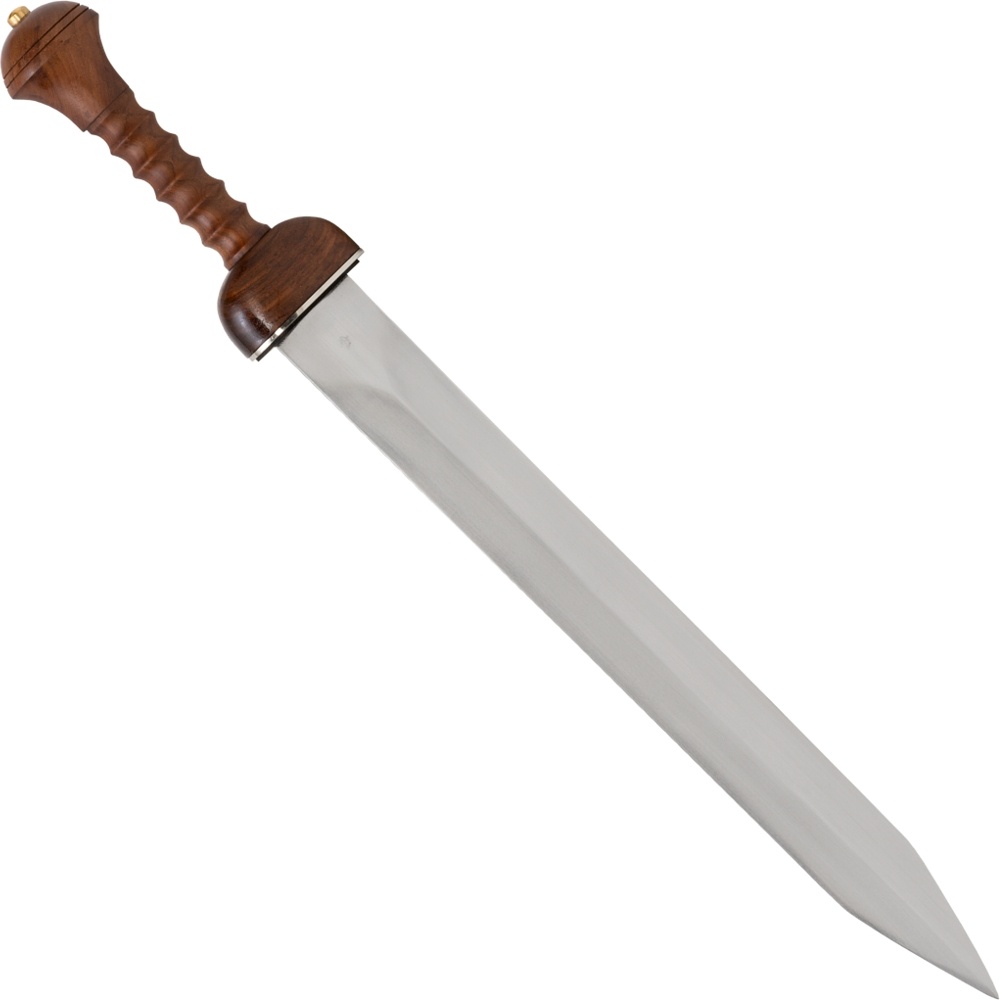
Röm. Gladius Schwert
Brand: Haller
VERKAUF AB 18 JAHREN! (LICHTBILDAUSWEIS PER E-MAIL ERFORDERLICH) VERKAUF NUR IN Österreich Röm. Gladius Schwert Typische Form eines eines römischen Gladius. Ausführung für einen einfachen Legionär. Handgeschmiedet aus Karbonstahl. Knauf und Griff aus gedrechseltem Holz. Die Klinge ist nicht geschärft. Jetzt inkl. Holz-Lederscheide mit Messingverzierungen Details: - Gesamtlänge: ca. 74 cm - Klingenlänge: ca. 51 cm - Max. Klingenbreite: ca. 5,2 cm - Schlagkante: ca. 1 mm - Gewicht: ca. 1,1 kg
Category: Arts & Entertainment > Hobbies & Creative Arts > Collectibles > Collectible Weapons > Collectible Swords > Historical Collectible Swords